Gefjon

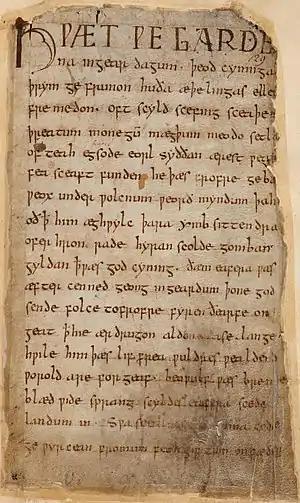
The first page of the "Beowulf" manuscript

Mentions of Gefjon may appear in "Beowulf" in five passages (line 49, line 362, line 515, line 1394, and line 1690). The word "geofon", a poetic epithet for 'ocean, sea', is parallelled by the word "geƀen" in the Old-Saxon "Heliand".